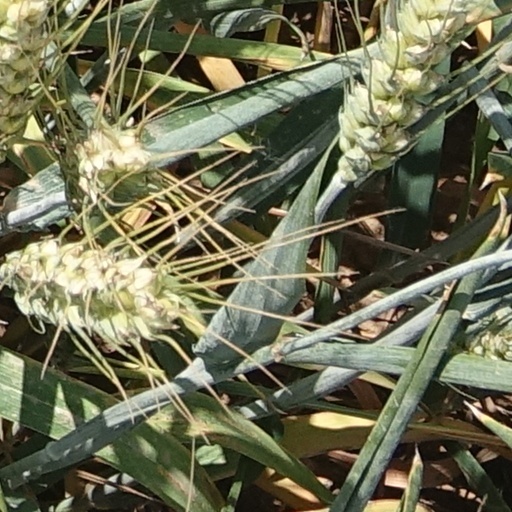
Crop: wheat